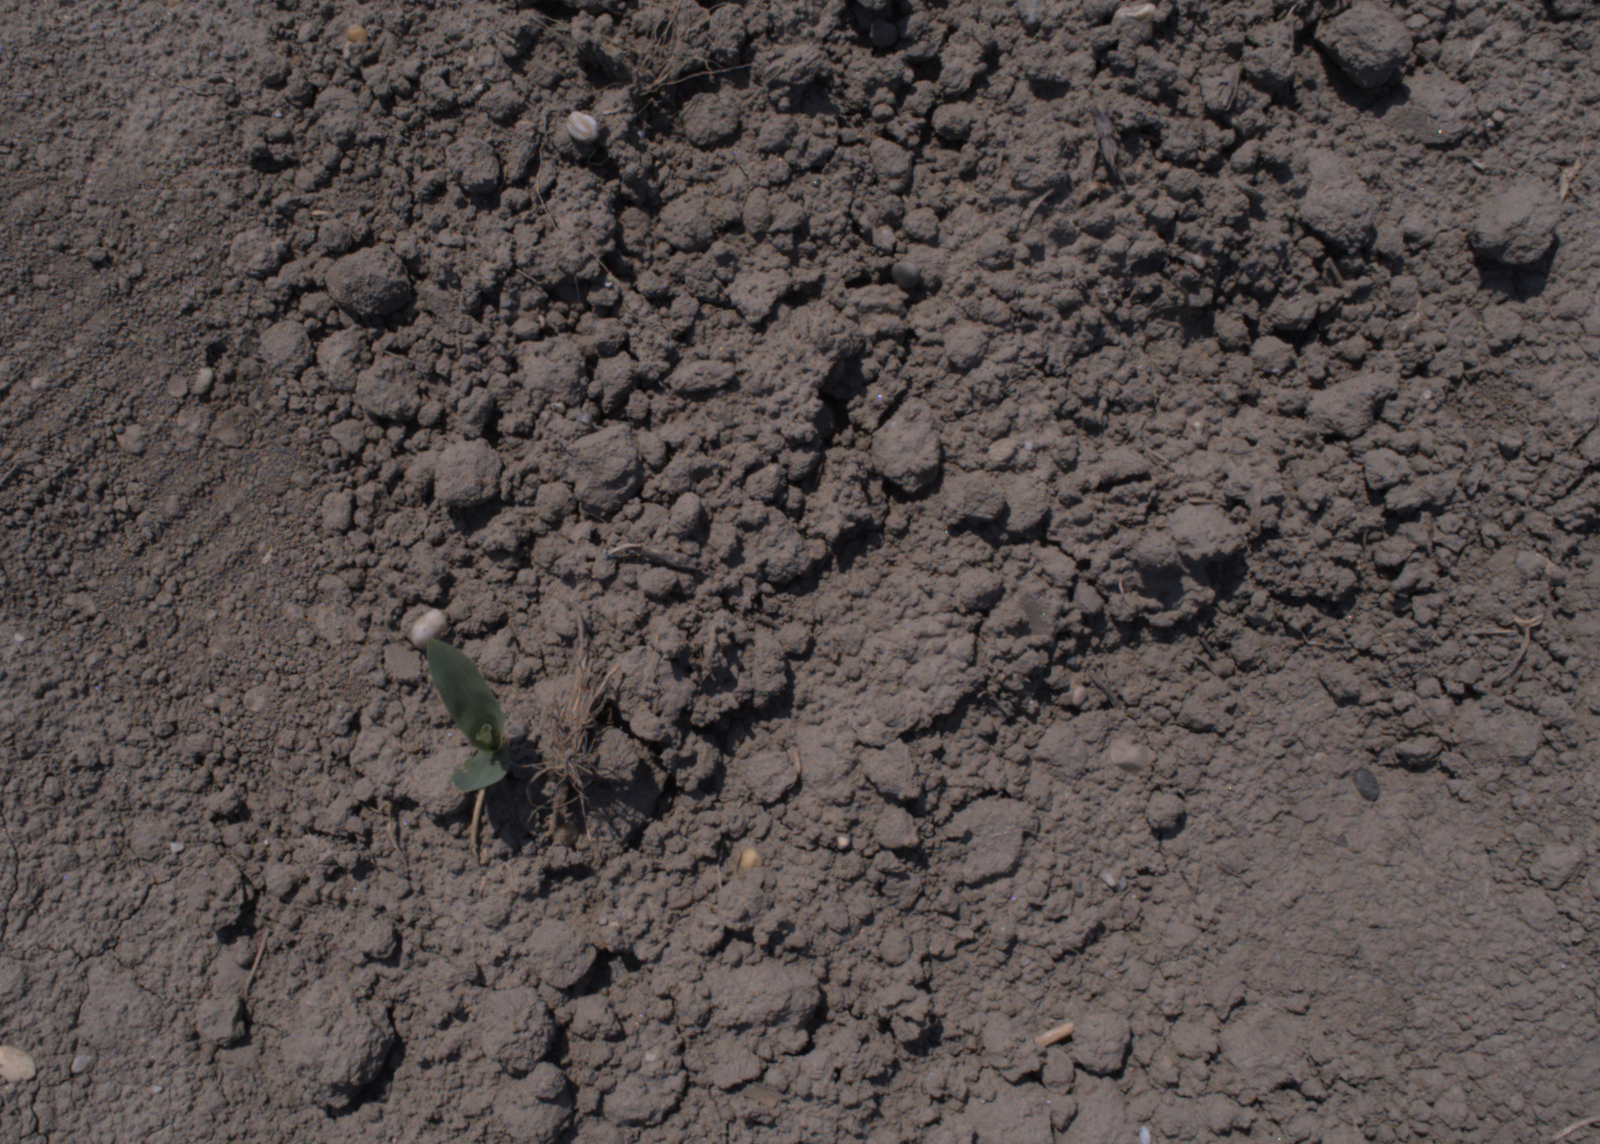
Capture date: 10.08.2020 12:52:32
Weather: sunny
Wind: light
Seeding date: 21.07.2020
Plant canopy height (mm): 930